Friedrich Albrecht von der Schulenburg

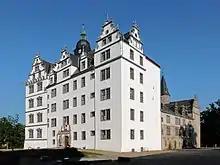
Wolfsburg Castle

Schulenburg was born on 18 June 18 1772 in Dresden in the Electorate of Saxony. He was the son of Albrecht Ludwig von der Schulenburg (1741–1784), Privy Chamber and Mountain Councilor, and Auguste Friederike von Stammer (1751–1809).